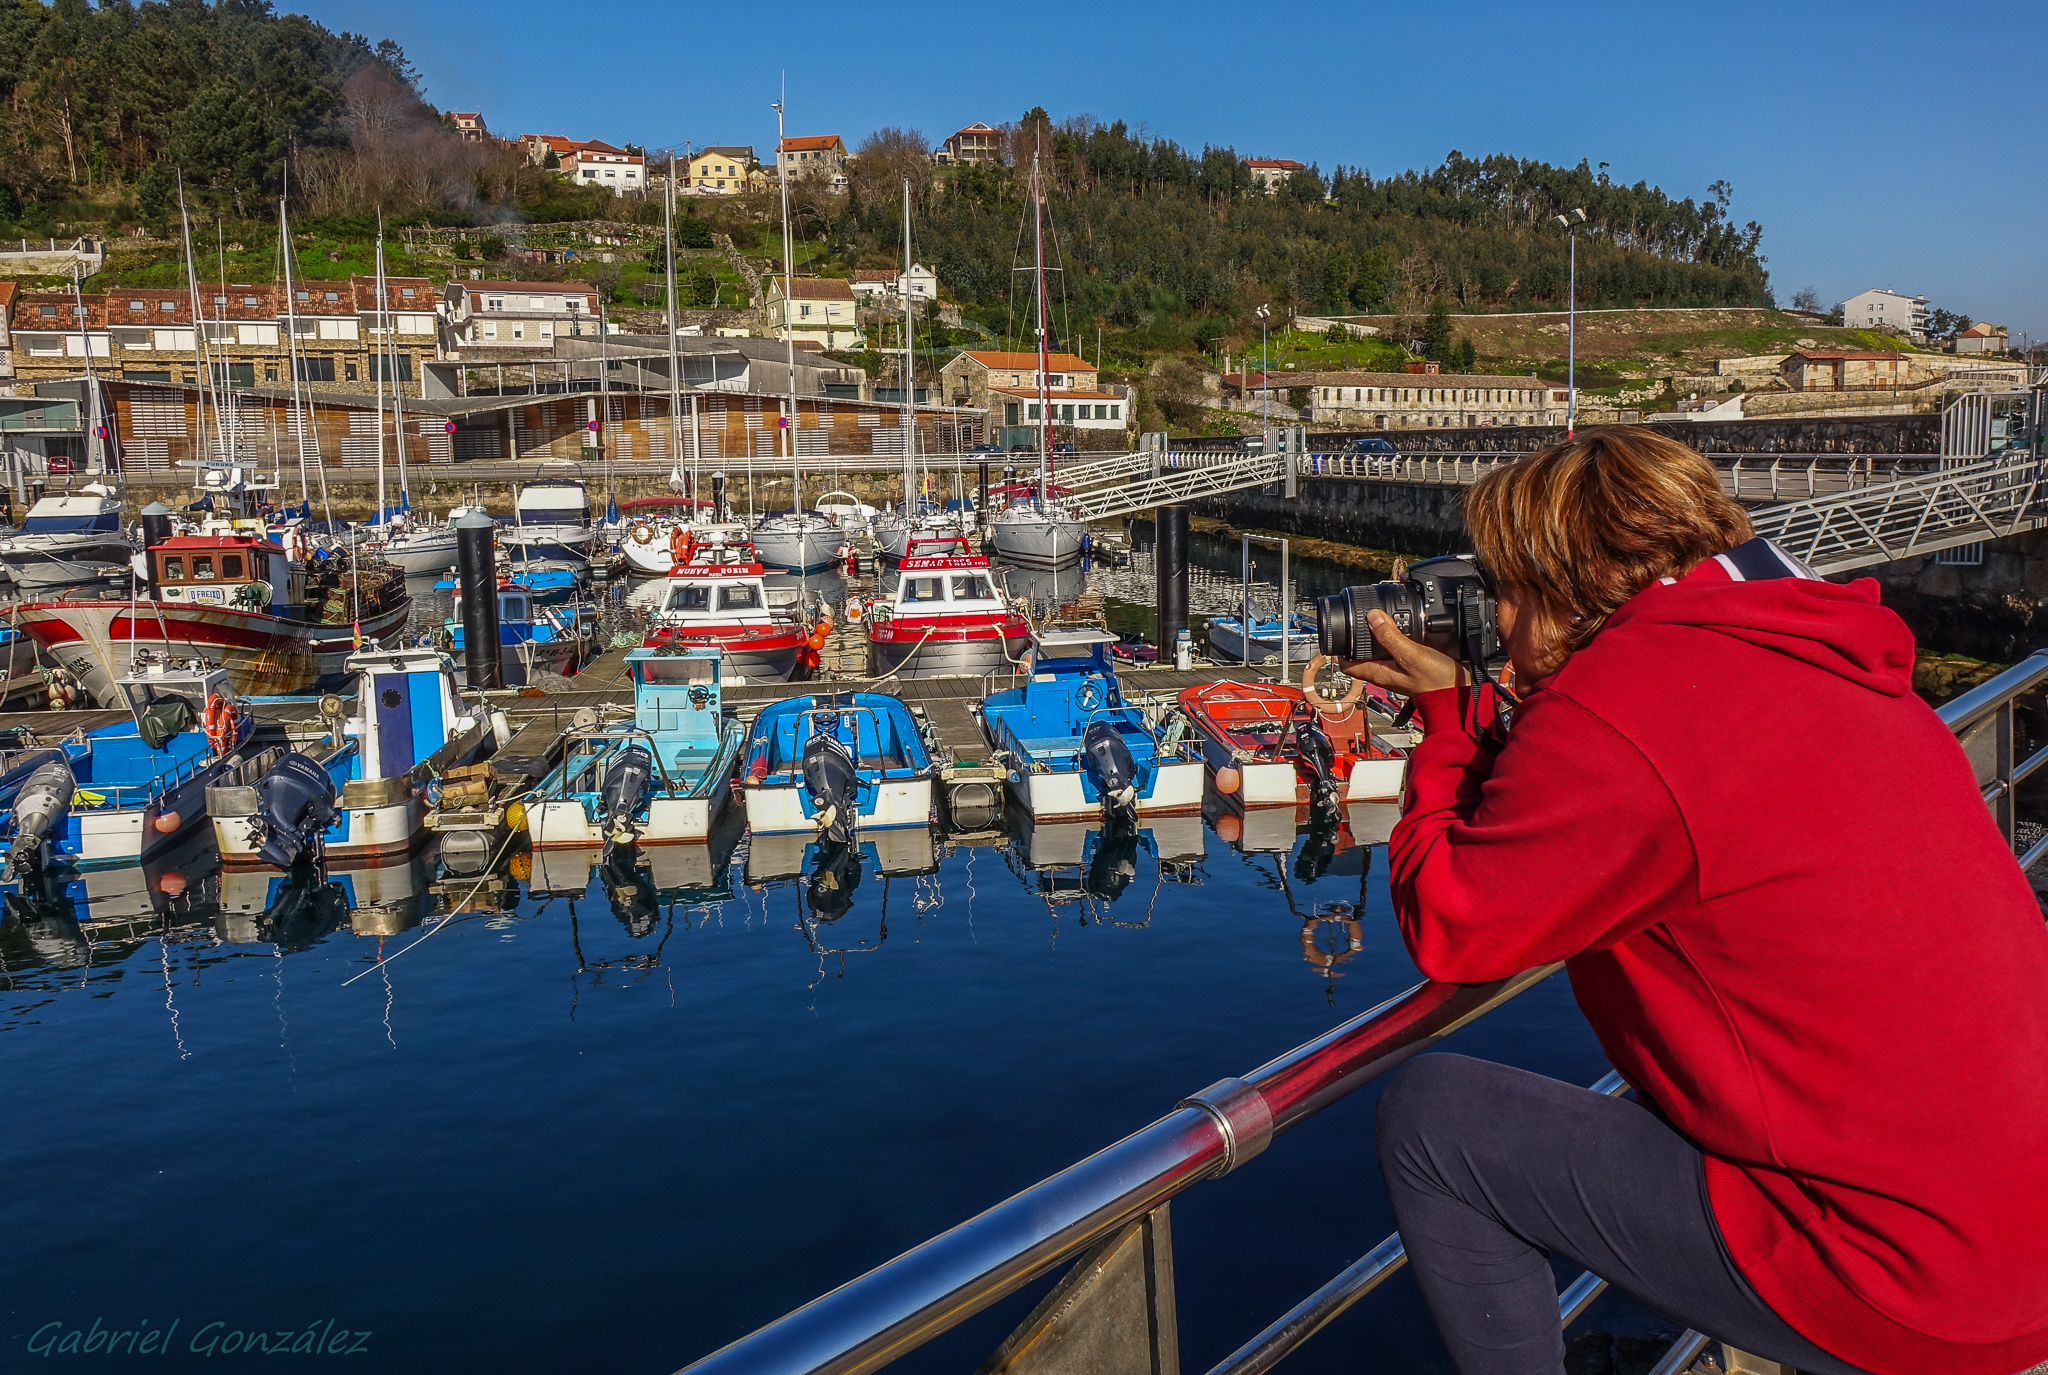
landscape, sea, dock, boat, vehicle, marina, port, waterway, spain, boating, galicia, pontevedra, paisajes, cruise ship, espana, ggl1, gaby1, xovesphoto, sonyrx10, rx10, gphoto, xelodegalicia, bueu, gabrielcoru a, bueugaliciaespa a